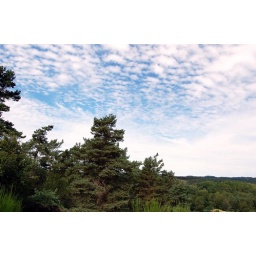
Top of the mountain : wonderful twisty pine trees against that amazing sky.. *textures*